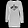
Label: Dress